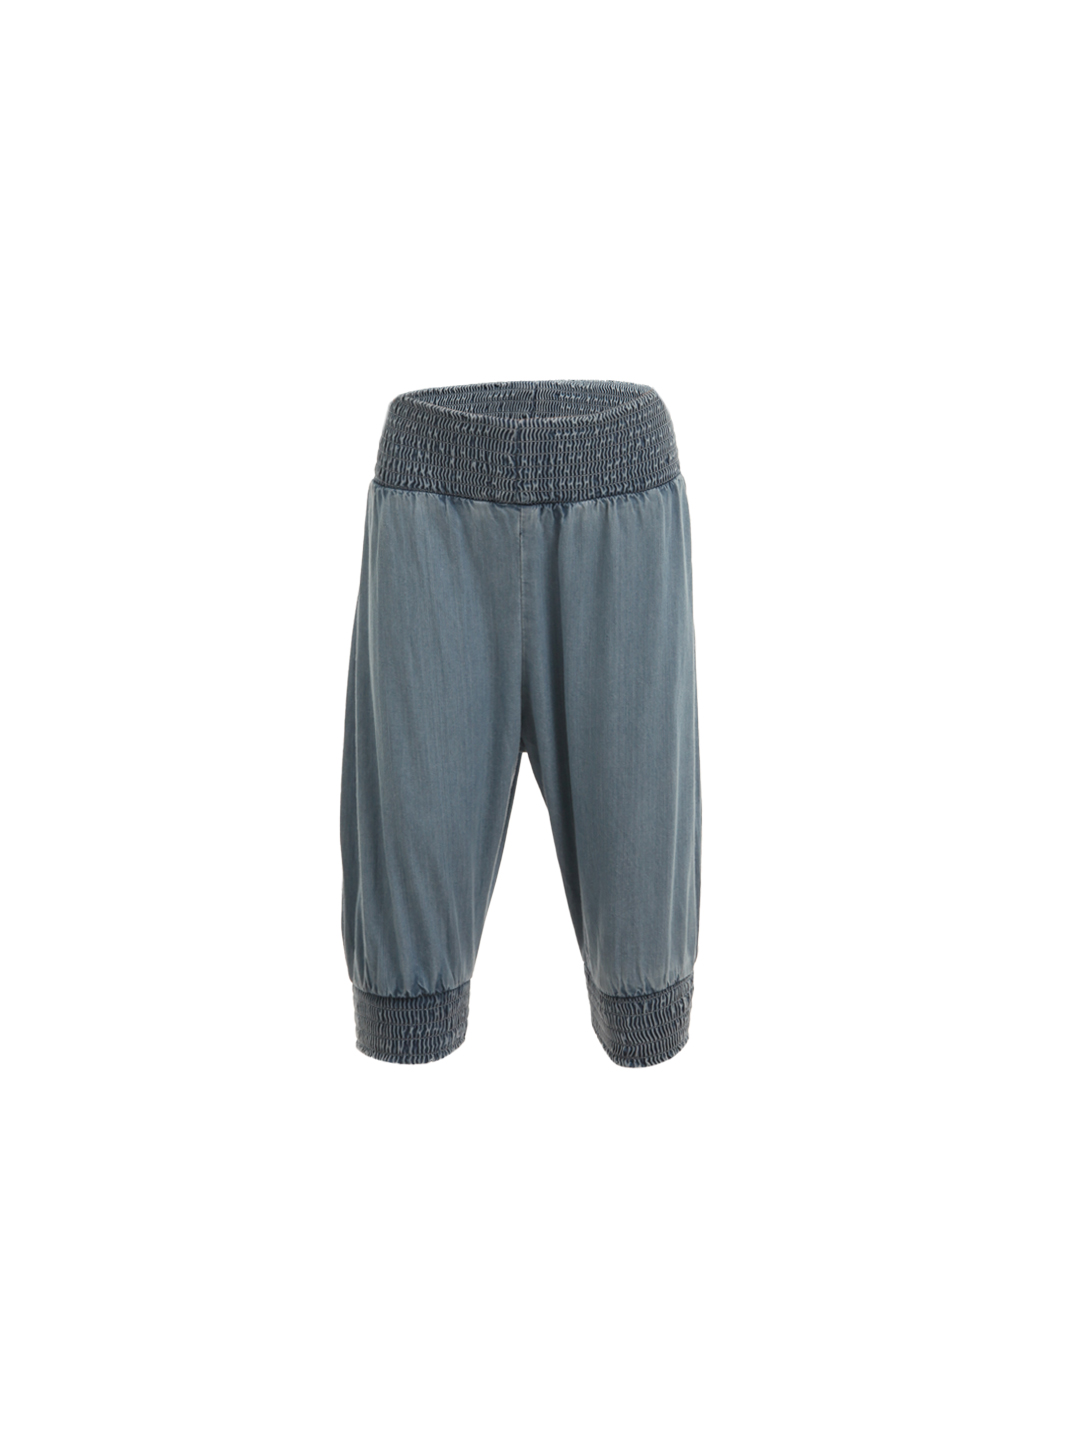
Gini and Jony Girls Blue Capri
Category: Apparel / Bottomwear / Capris
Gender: Girls
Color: Blue
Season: Summer 2012
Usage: Casual